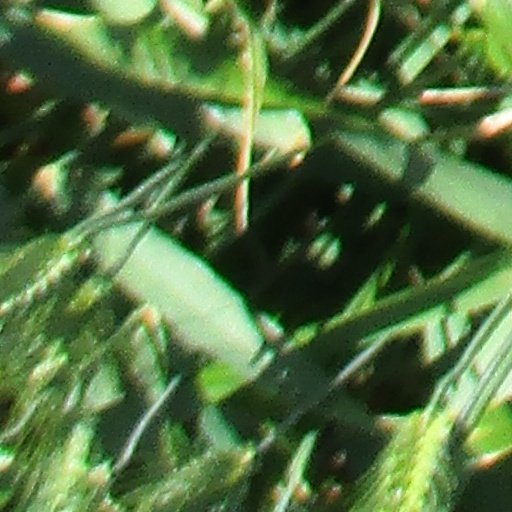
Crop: wheat